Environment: real
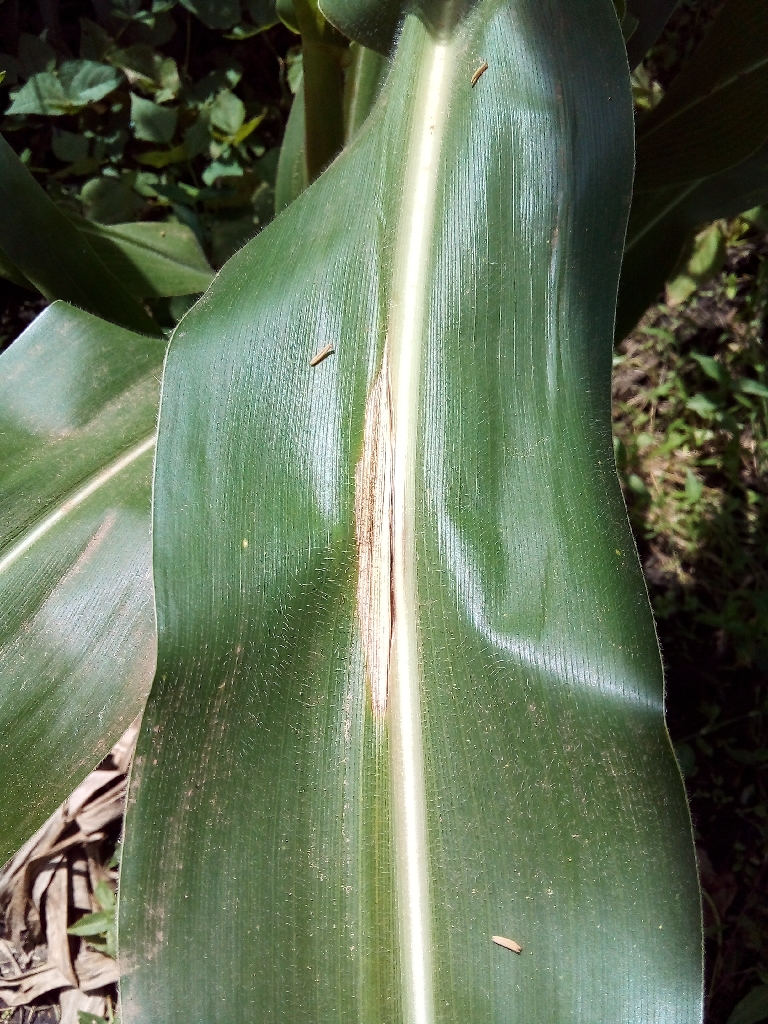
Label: northern_corn_leaf_blight